Olla (Roman pot)

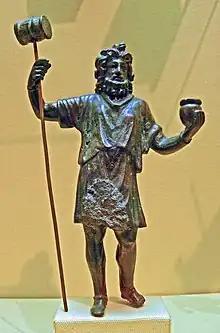
Gallic mallet god with "olla", perhaps Sucellus

The name of the woodland god Silvanus appears in inscriptions within the province of Gallia Narbonensis with representations of a mallet, an "olla", or both. The mallet is not a regular attribute of Silvanus, and may be borrowed from the Celtic mallet god sometimes identified with Sucellus.